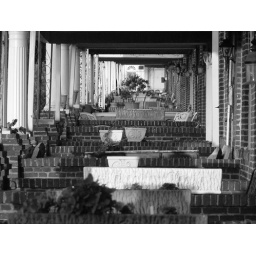
Still standing on the same porch, took this shot with a slight zoom and in black and white.